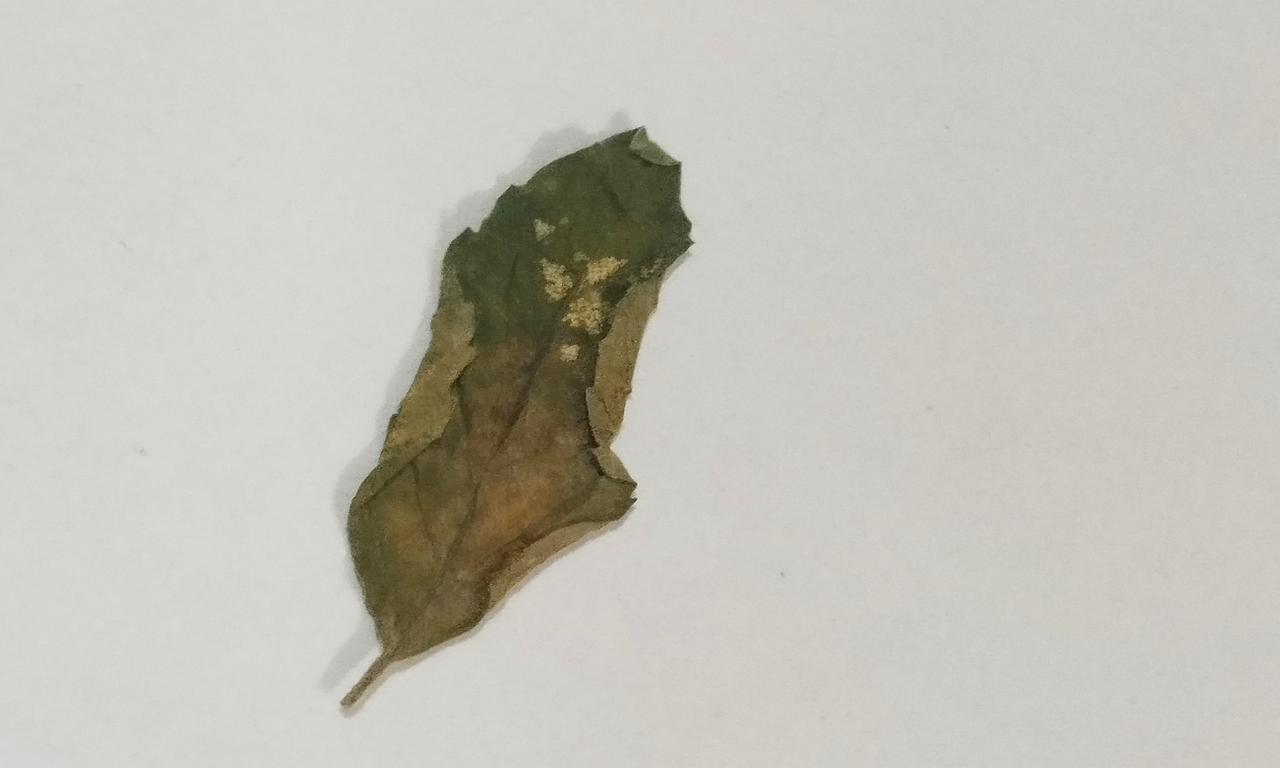
Label: Dried